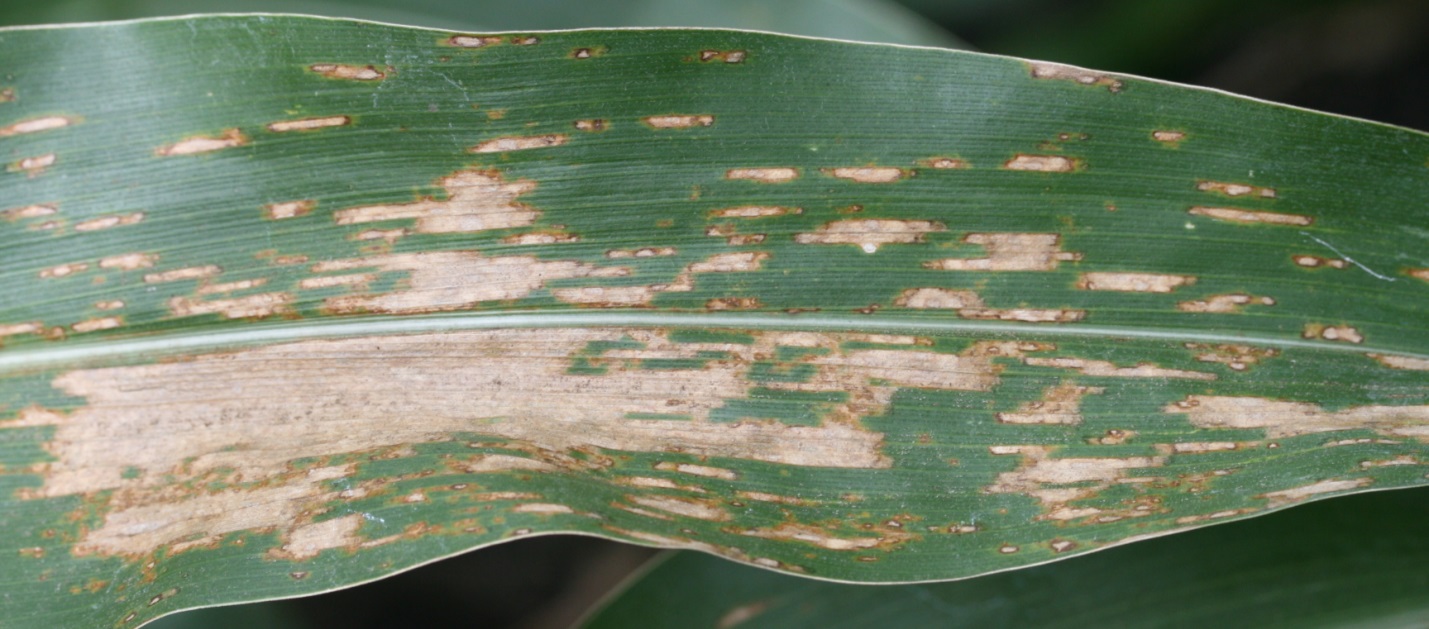
Plant: Corn
Disease: corn gray leaf spot